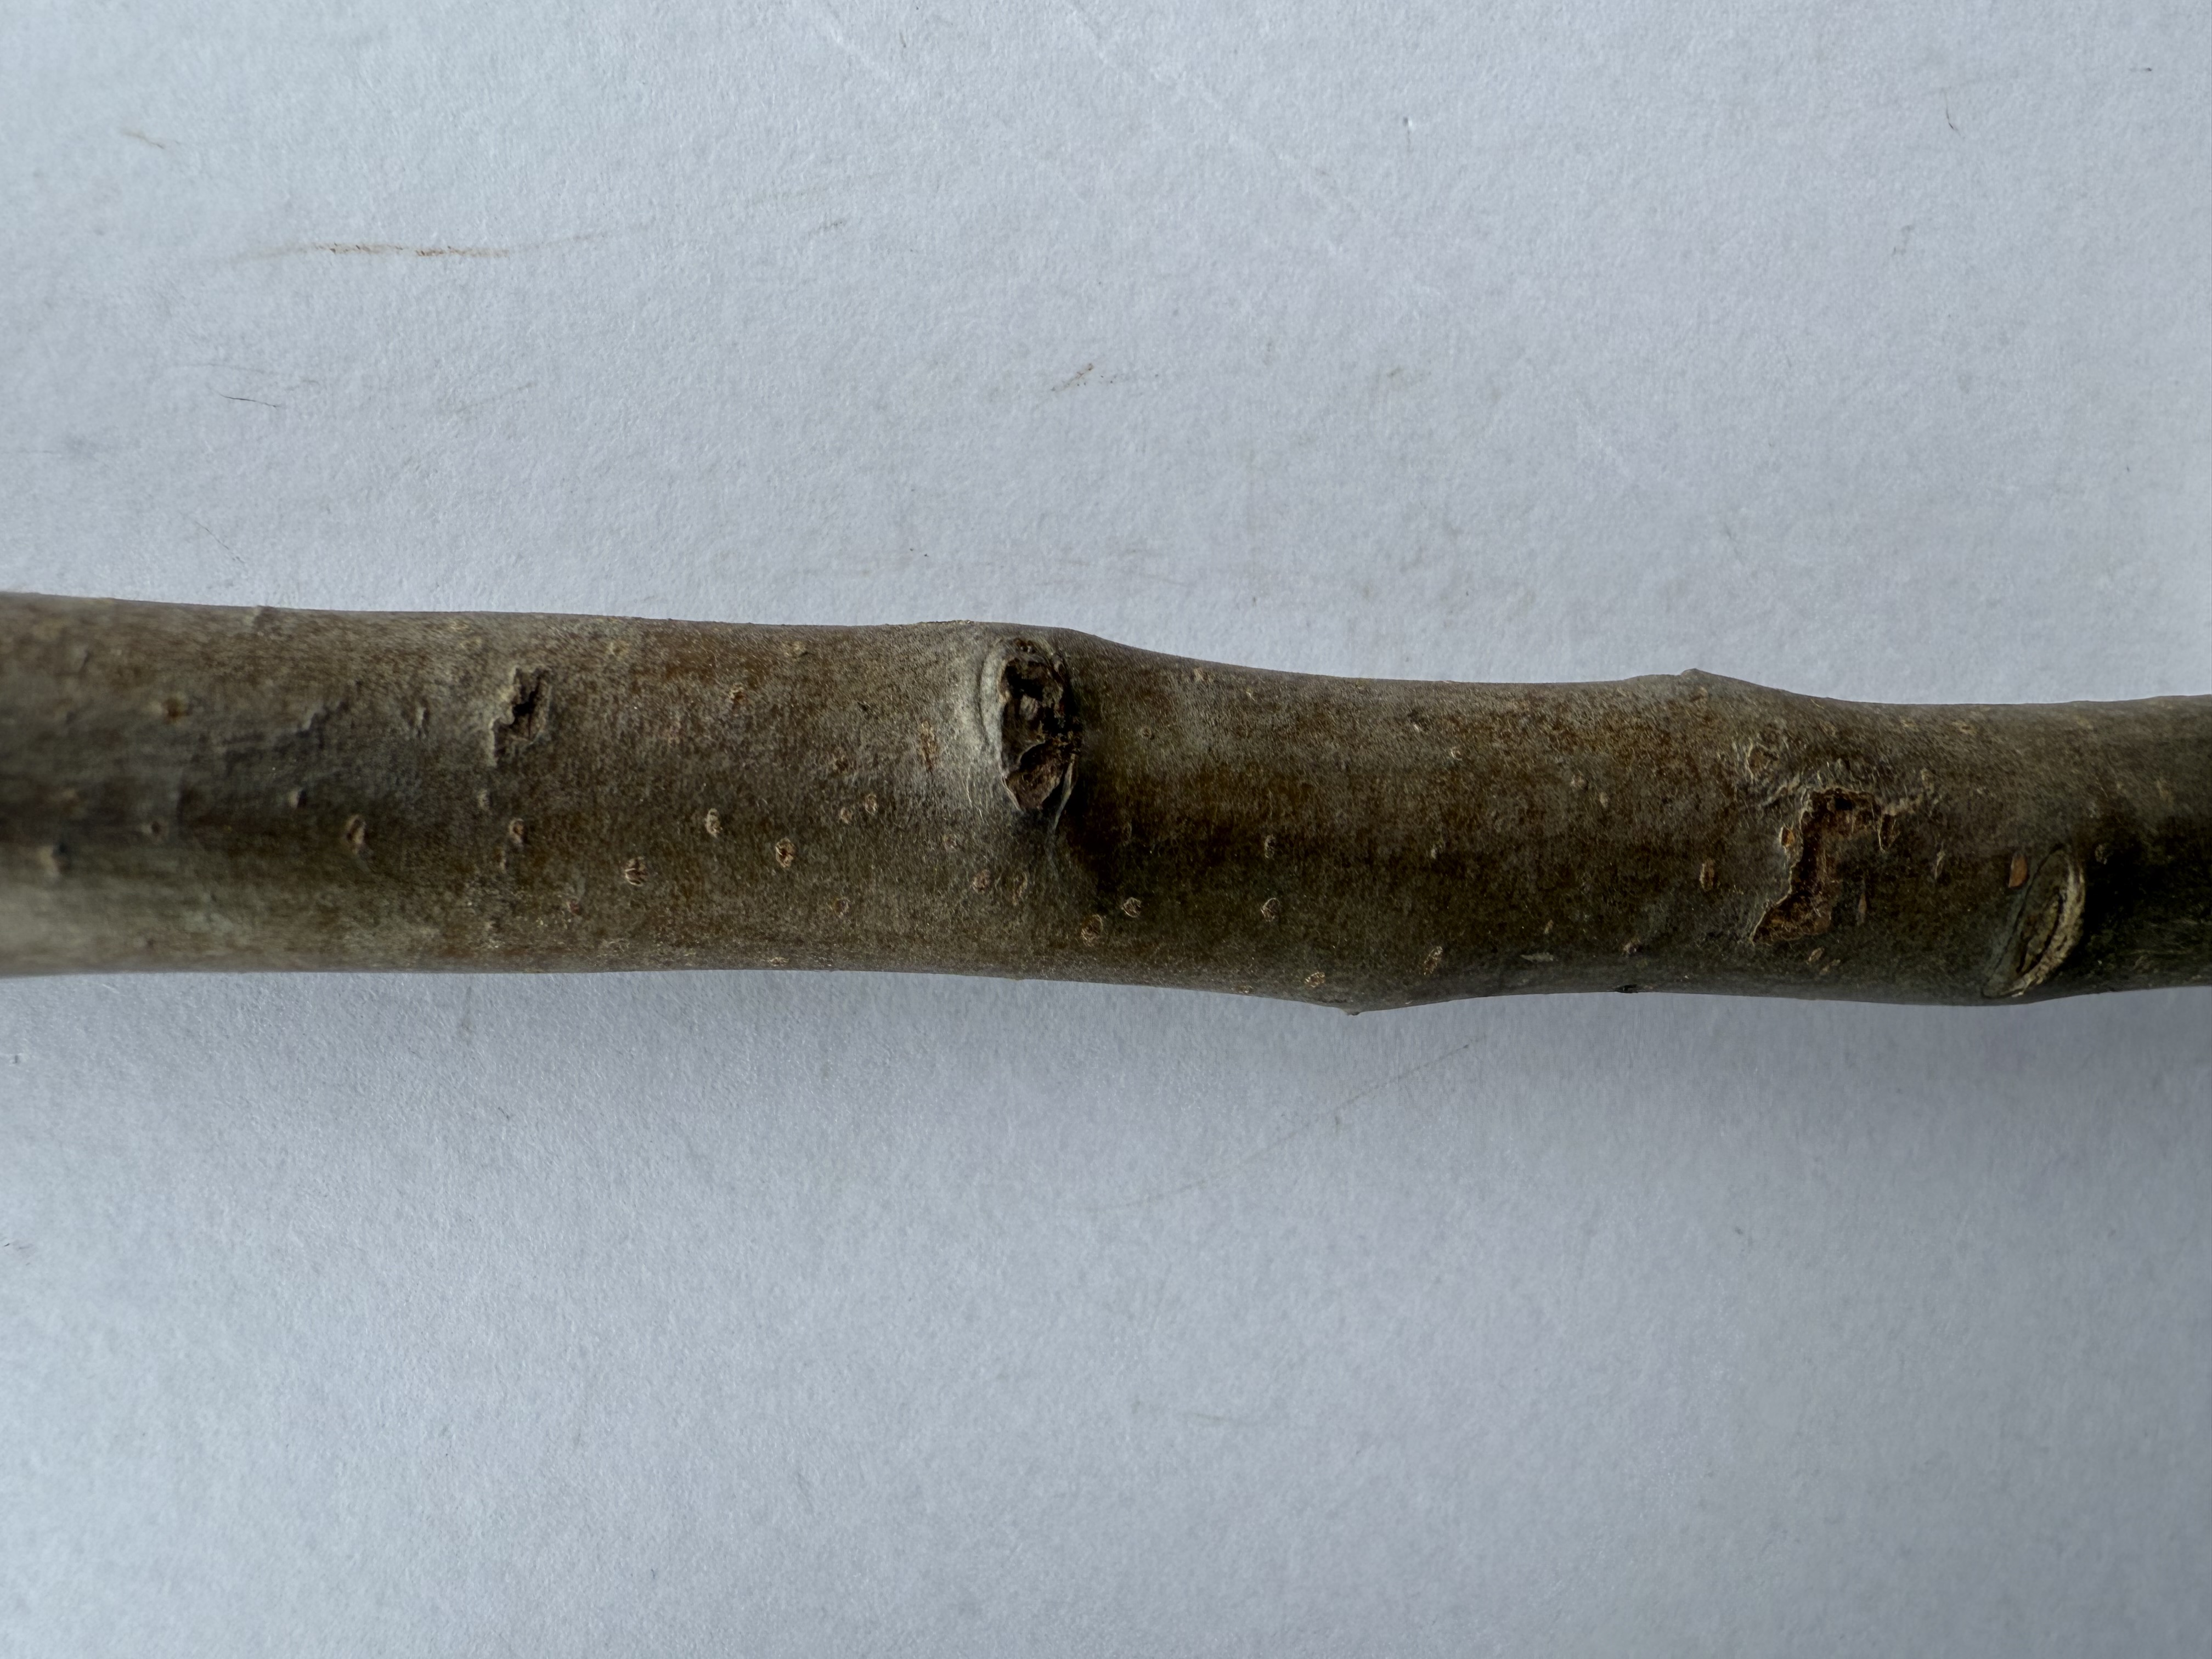
Variety: Egrisap Pear